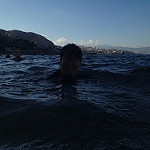
Scene: Outdoor